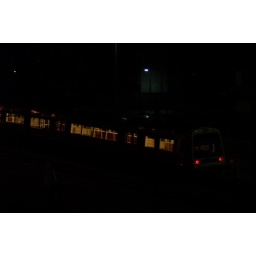
A train on the way under the bridge to the shunting yard.